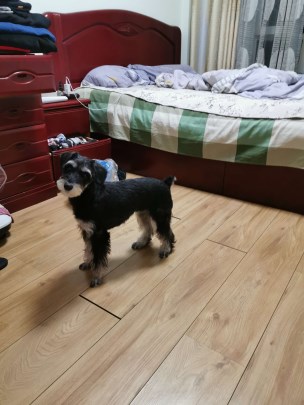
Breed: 2342-n000102-miniature_schnauzer